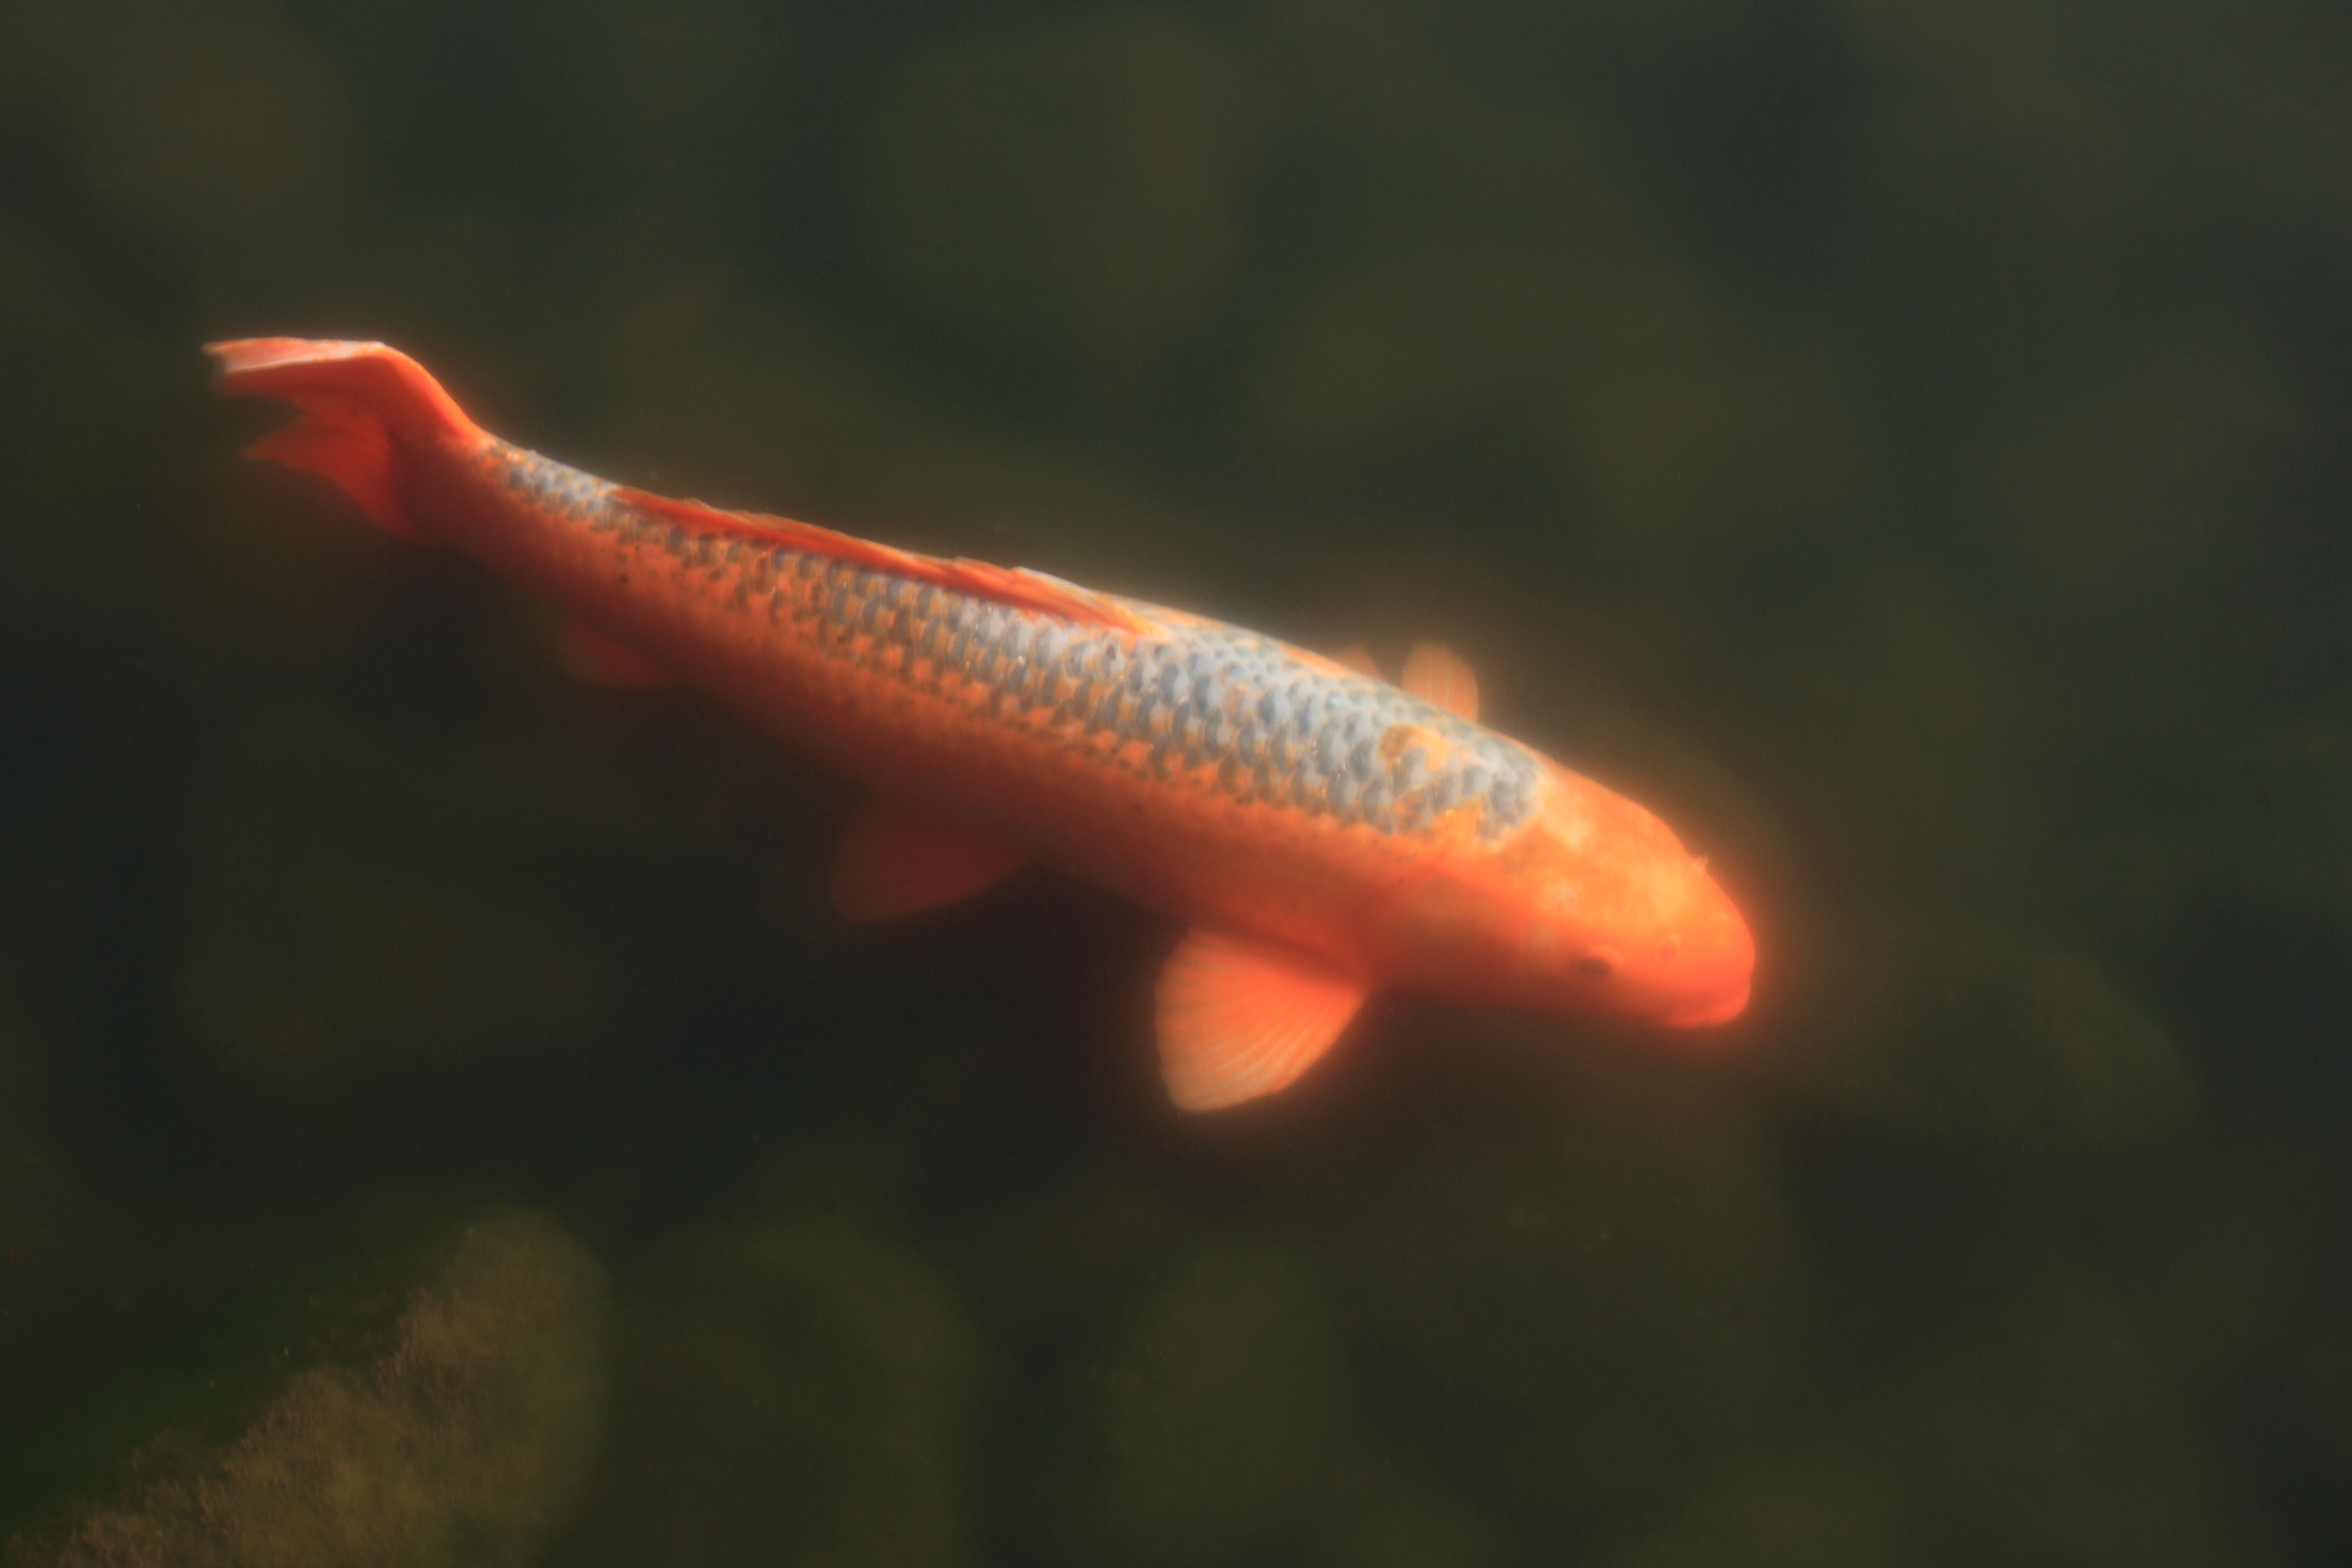
high, fish, 5d, hires, goldfish, koi, carp, markii, hi, res, resolution, geological phenomenon